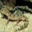
Label: lizard